Agricultural sustainability in northern Nigeria

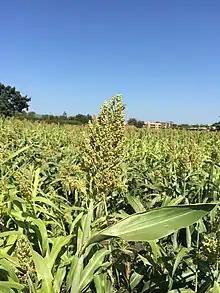
Sorghum Head

The main crops in this area are millet, sorghum and cowpea (see Figures 4 to 6), while groundnut and sesame are considered minor crops. Guna (cow) melon ("Citrullus lanatus") has been recently added to crop production for the market. It requires only one fall of rain, is planted late in the season, and grows on moisture that is left in the soil until it is harvested during the months preceding the next year's rains. This crop is a significant supplier of edible oil. Plants grown as field boundaries include the henna bush (Lawsonia inermis) as well as various grasses. Intercrop spreads are also planted among the grains; they often consist of cowpeas or groundnuts, which are nitrogen-fixing plants. A density of mature trees is also maintained.